Valve transmitters

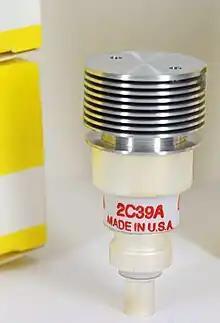
Transmitter tube Eimac 2C39A

Most high power transmitter amplifiers are of valve construction because of the high power required.